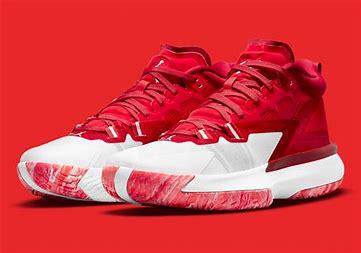
Brand: Jordan
Model: Zion 1